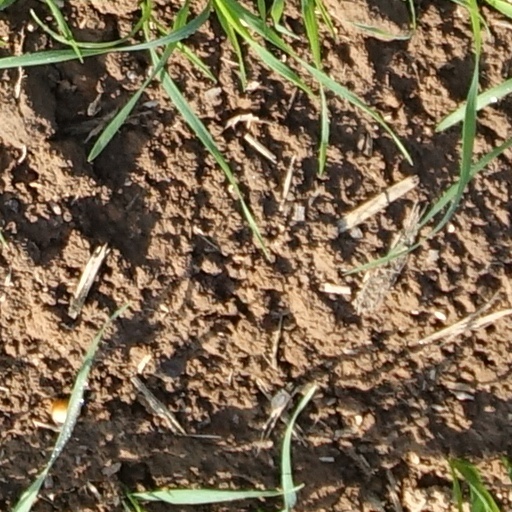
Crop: wheat